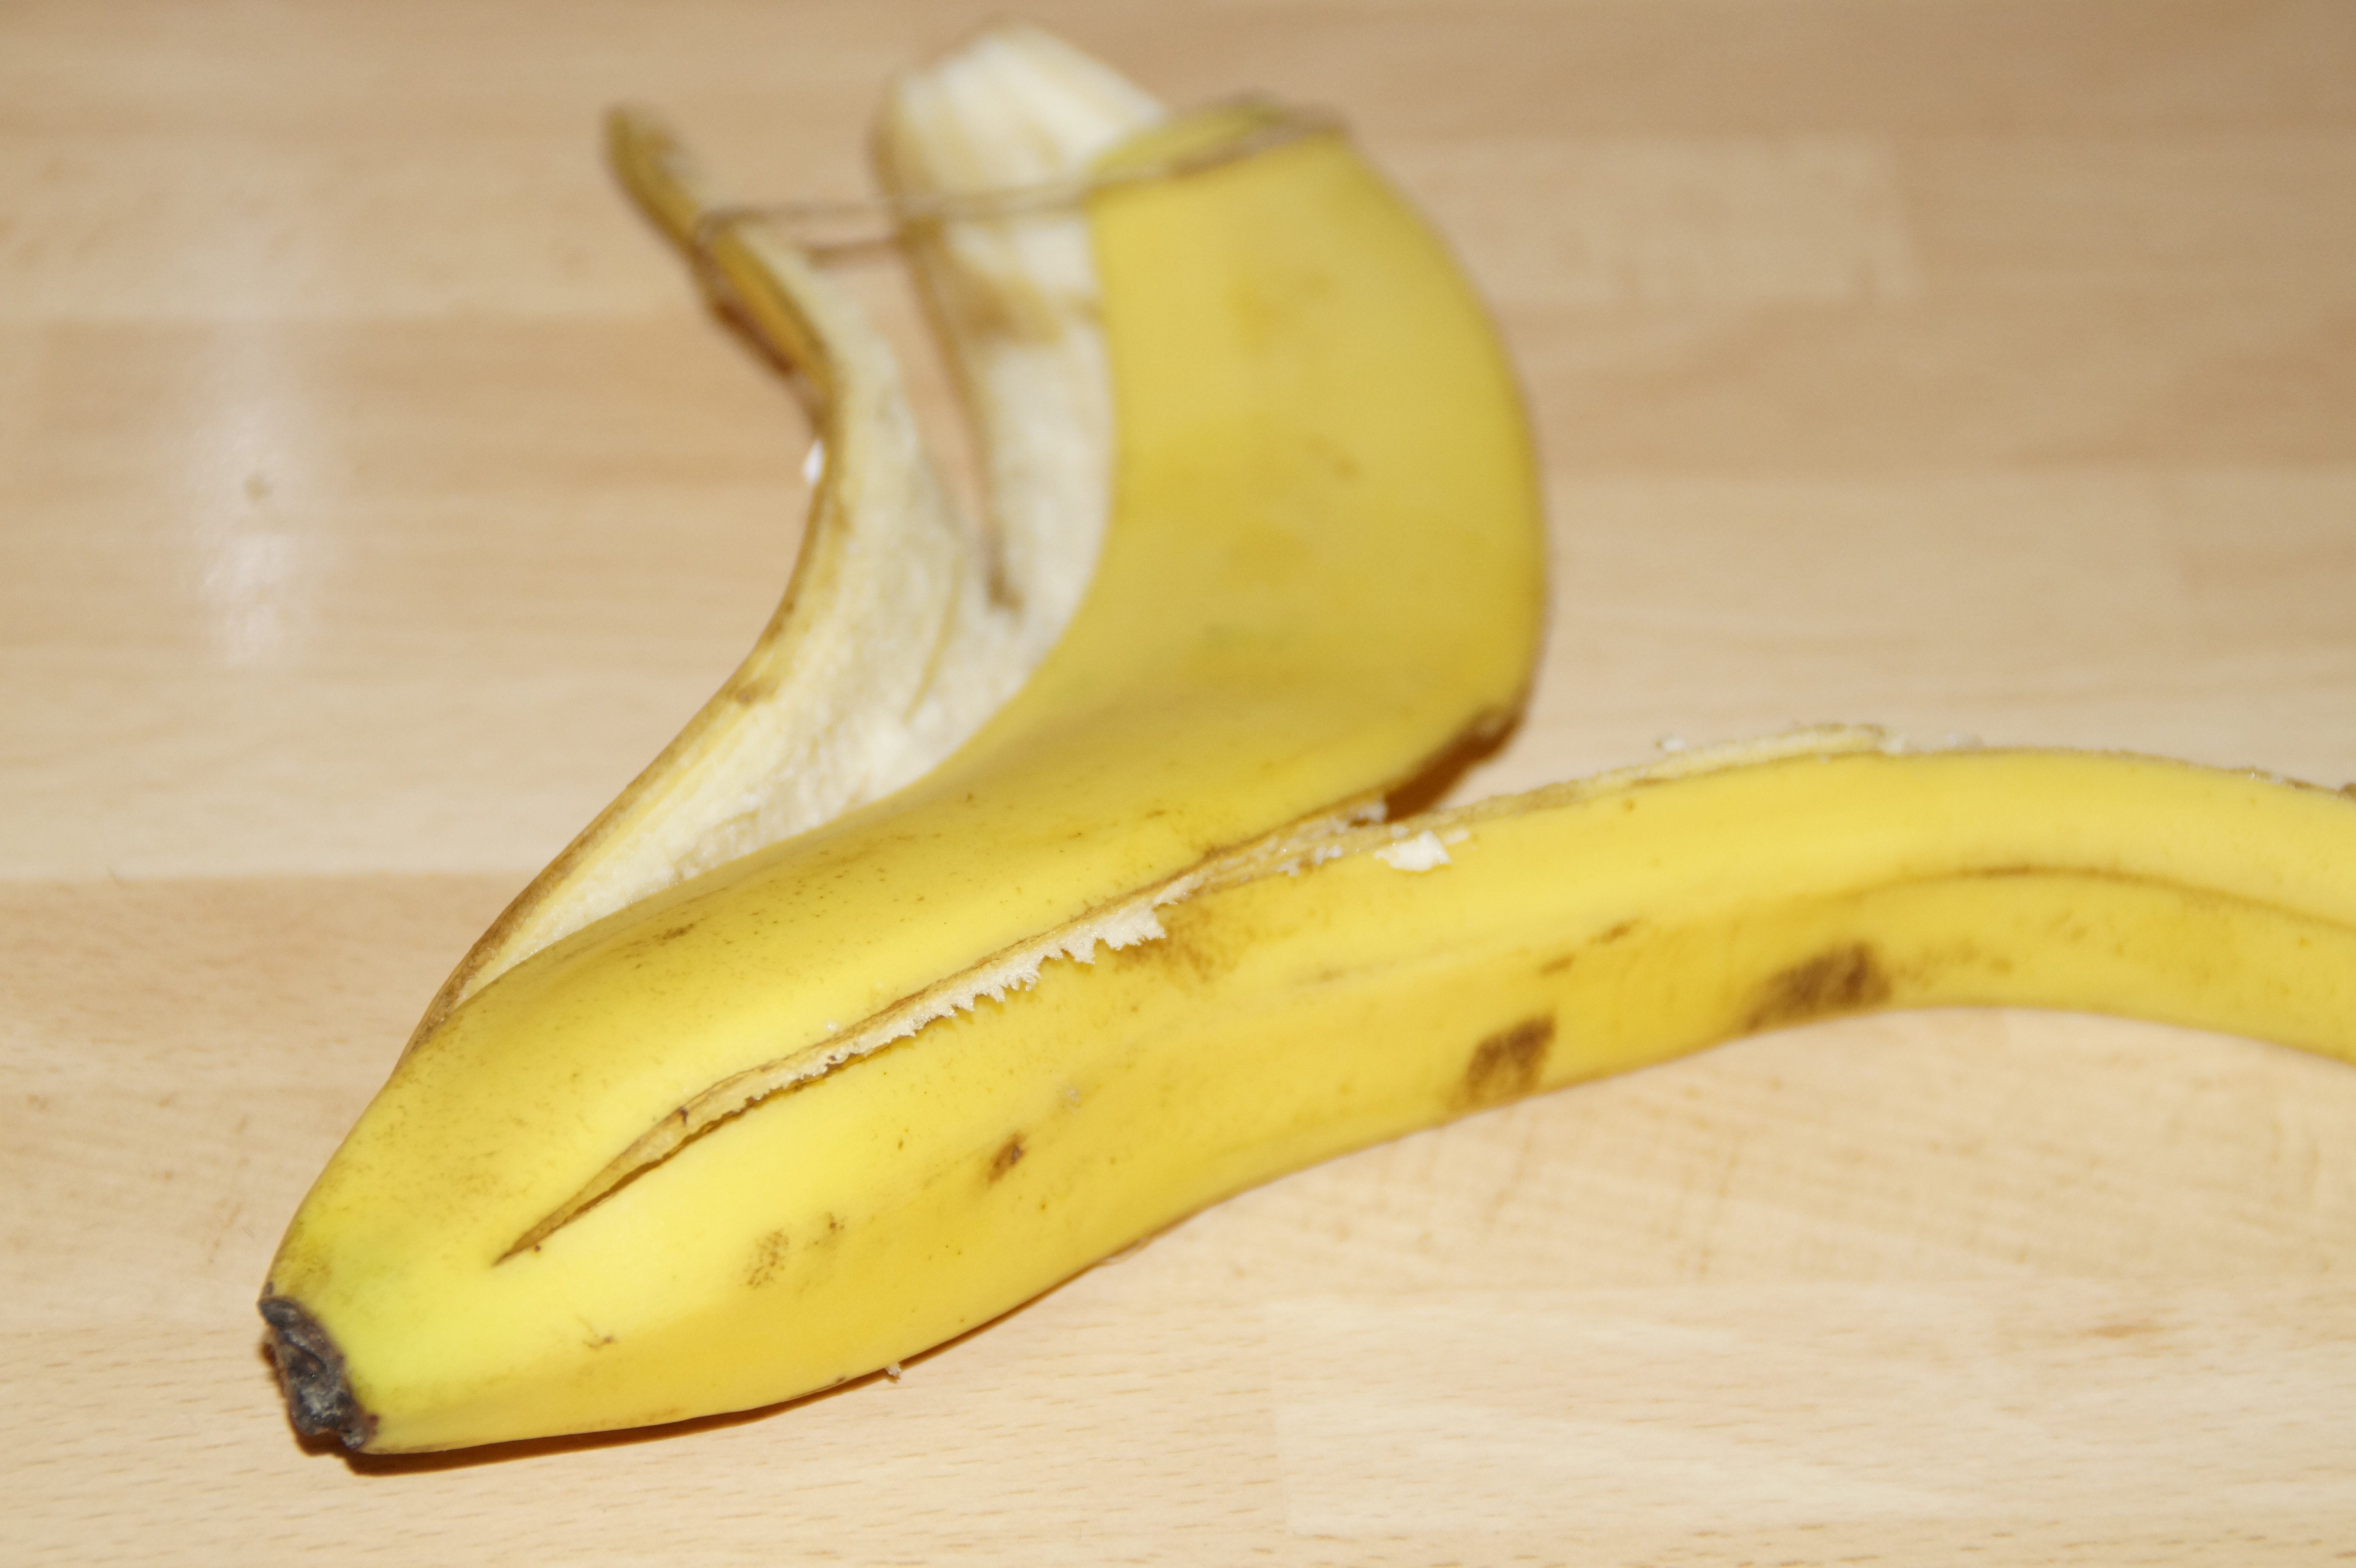
plant, fruit, food, produce, empty, rest, yellow, banana, shell, waste, calabaza, banana peel, flowering plant, eaten up, land plant, banana family, cooking plantain